Filippo Turati

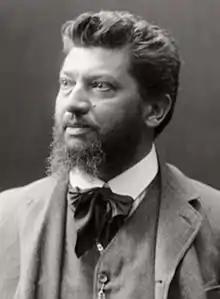
An official portrait of Turati

Following World War I, Mussolini created the paramilitary Fasces of Revolutionary Action, then renamed Fasces of Italian Combat in 1919 and finally National Fascist Party in 1921, and he came to power in 1922 (after the March on Rome). Filippo Turati and Anna Kulischov, who knew Mussolini well, were major opponents of fascism, and lived under constant surveillance and threats. In a series of prescient speeches, Turati argued that the new revolutionary program adopted by the PSI in 1919 would lead to disaster, and he advocated political alliances with other opponents of Fascism. This policy was rejected and the PSI split in 1921, with the formation of the Communist Party of Italy. In 1922, Turati's group was expelled and a new group, the Unitary Socialist Party (PSU), was established. In 1924, Turati's disciple and Secretary of the PSU, Giacomo Matteotti, was assassinated by Mussolini's "Ceka"; this seminal event prompted Mussolini to formalize his dictatorship between 1925 and 1926.